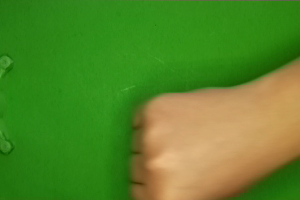
Label: rock